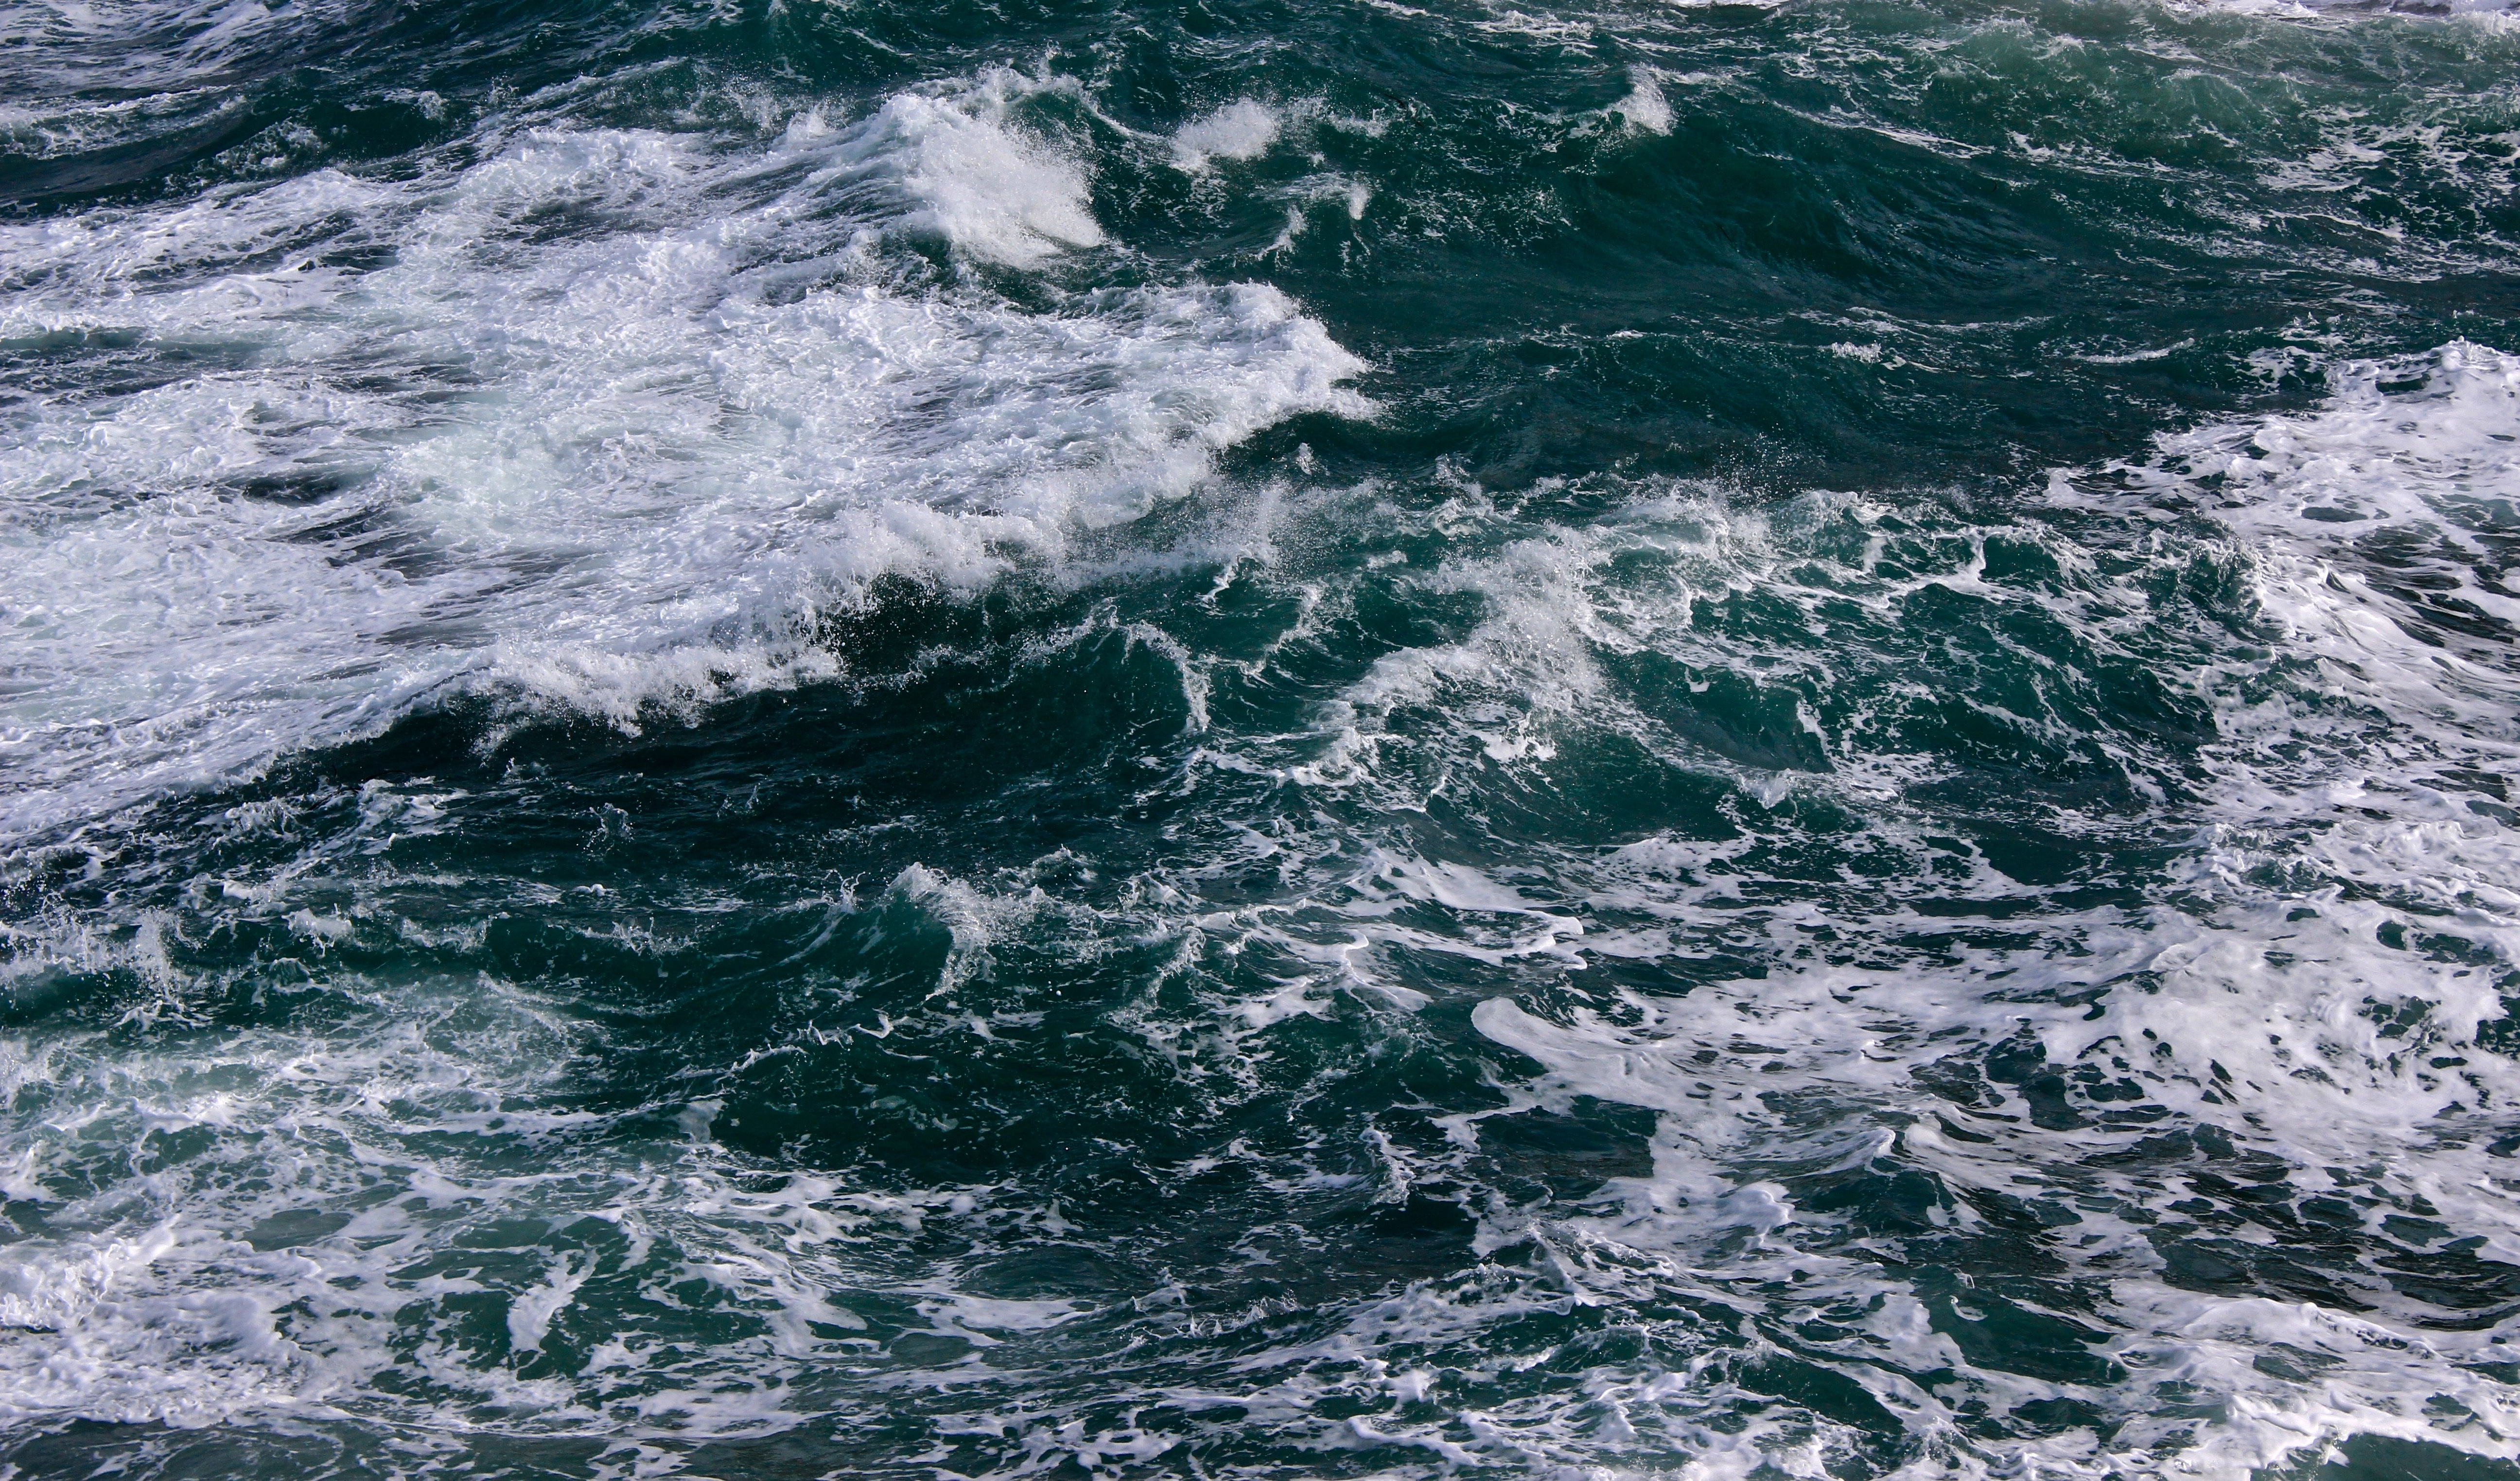
sea, coast, water, ocean, wave, wind, foam, rapid, wafe, channel, cape, arctic ocean, geological phenomenon, wind wave